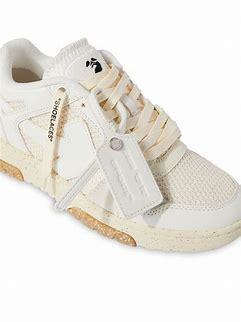
Brand: Off-White
Model: Off Out Of Office For Walking